Sarojini Sahoo

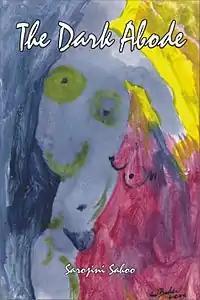
"The Dark Abode" cover

Her novel "Gambhiri Ghara " proved to be a bestseller in Odia literature. Her novels have gained a reputation for their feminist outlook and sexual frankness and have been translated into English and published from India under the title "The Dark Abode" (2008) and published from Bangladesh in Bengali as "Mithya Gerosthali" ( 2007 ). Prameela K.P has translated this novel into Malayalam and has been published as "Irunda Koodaram" by Chintha Publishers, Thiruvananthapuram. Martina Fuchs for German and Dinesh Kumar Mali for Hindi. Another novel "Pakhibas" has been translated into Bengali and published from Bangladesh under the same title in 2009. This novel has been translated into Hindi by Dinesh Kumar Mali and has been published with same title by Yash Publication, Delhi in 2010. Also, Dinesh Kumar Mali translated two more novel in Hindi titled बंद कमरा and विशादेश्वरी published from Rajpal and Sons, New Delhi and Yash publication, New Delhi. The same translator had translated सरोजिनी साहू की दलित कहानियाँ and रेप तथा अन्य कहानियां published from Yash publication, New Delhi as well as Rajpal and Sons, New Delhi.